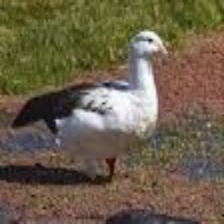
Species: ANDEAN GOOSE
Scientific name: CHLOEPHAGA MELANOPTERA
ImageNet parent category: goose